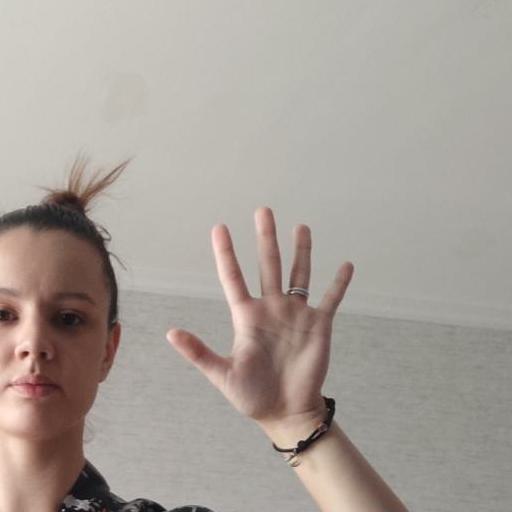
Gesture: palm